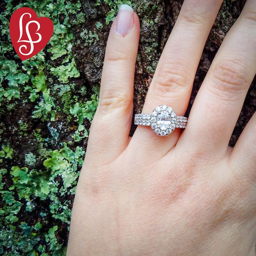
the ring she 'll never let go of !